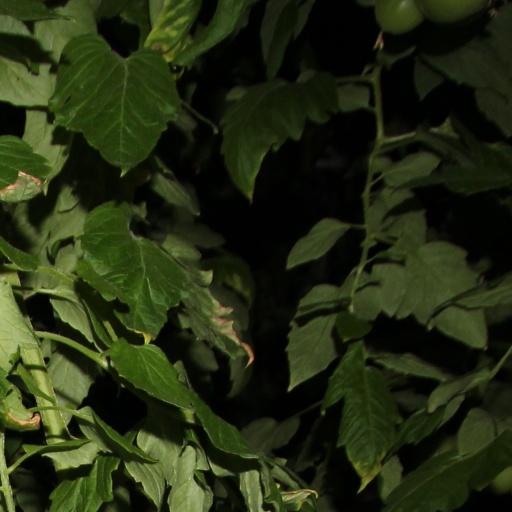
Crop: tomato